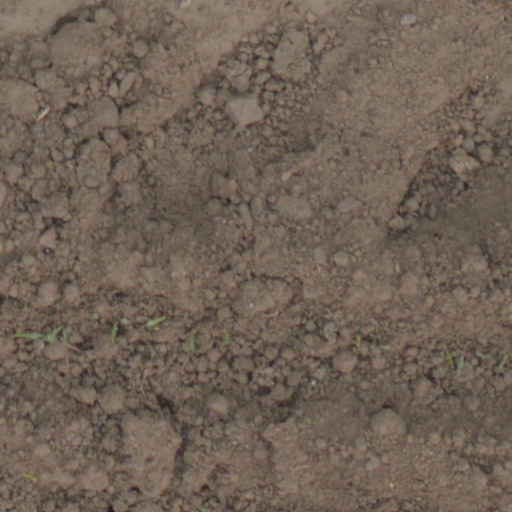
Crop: wheat